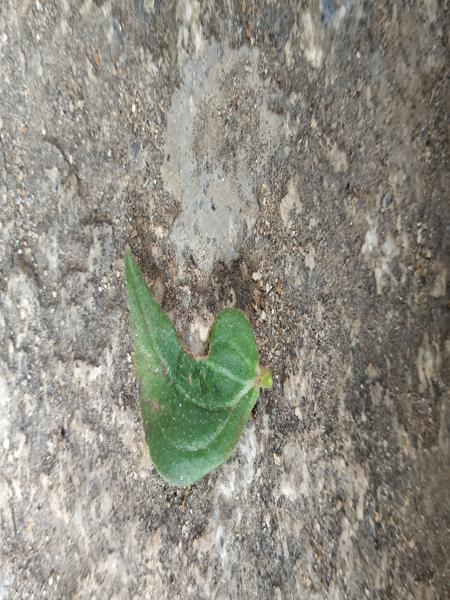
Plant: Astma_weed